Bud Mahurin

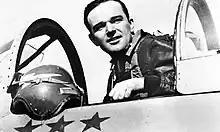
Mahurin in Korea

Armed Forces Reserve Medal with silver hourglass device